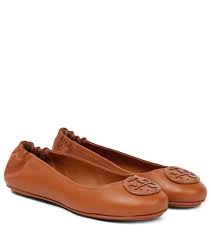
Label: Ballet Flat